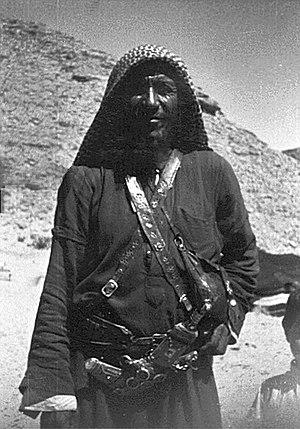
Les Bédouins désignent des nomades arabes vivant de l'élevage des caprins, des ovins et des camélidés, principalement dans les déserts d'Arabie, de Syrie, du Sinaï et du Sahara. Cette population arabe d'environ 4 millions de personnes est reconnaissable par ses dialectes, sa culture et sa structure sociale spécifiques. De nos jours, seuls environ 5 % des Bédouins du Moyen-Orient sont encore nomades, tandis que quelques Bédouins du Sinaï sont encore semi-nomades. Pour certains Bédouins, il ne faut qu'appartenir à une tribu d'origine bédouine pour se revendiquer Bédouin, mais pour d'autres il faut de plus mener une vie de nomade, ce qui en exclut les sédentaires.